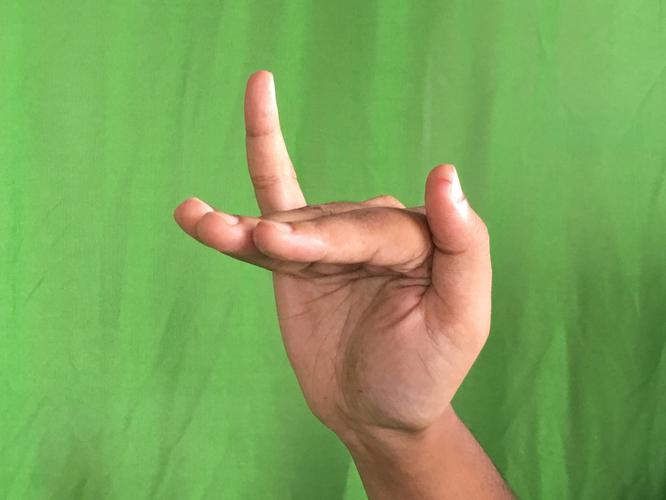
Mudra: Mrigasirsha
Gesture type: single_hand